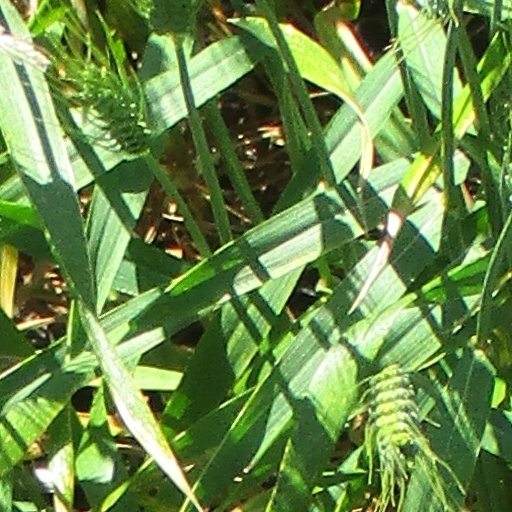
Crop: wheat